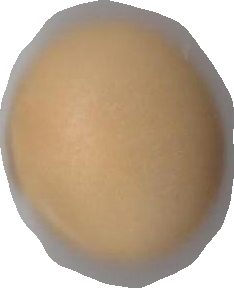
Variety: Grobogan